Harry Lawton

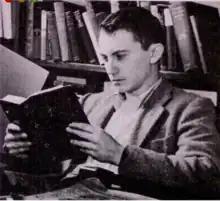
Harry Lawton, 1951, in the Haunted Bookshop, Berkeley, CA

Lawton is the father of Hollywood film director, writer and producer J. F. Lawton and father-in-law of journalist, writer and LGBT activist Paola Lawton.